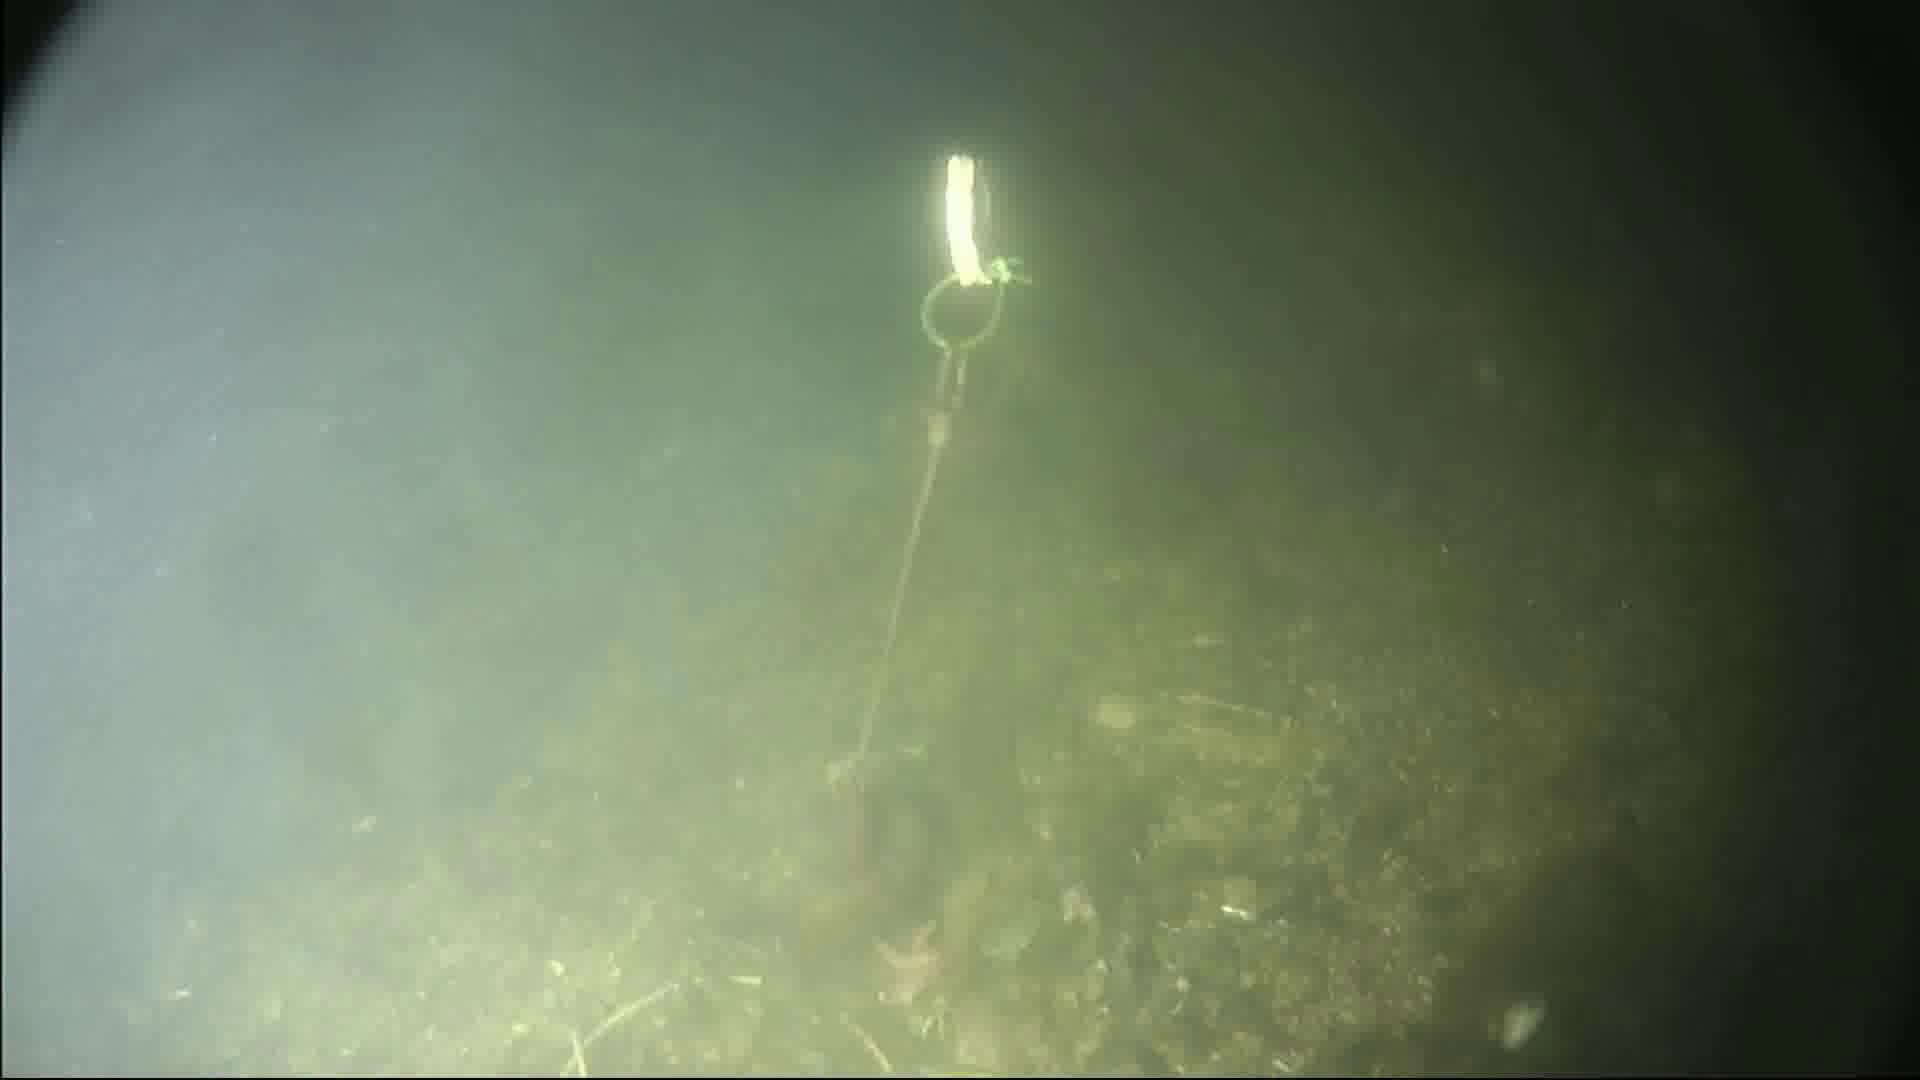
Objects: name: starfish
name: crab
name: small_fish